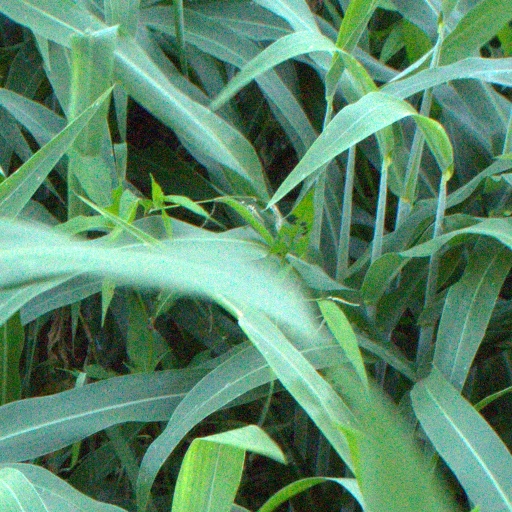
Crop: sorghum